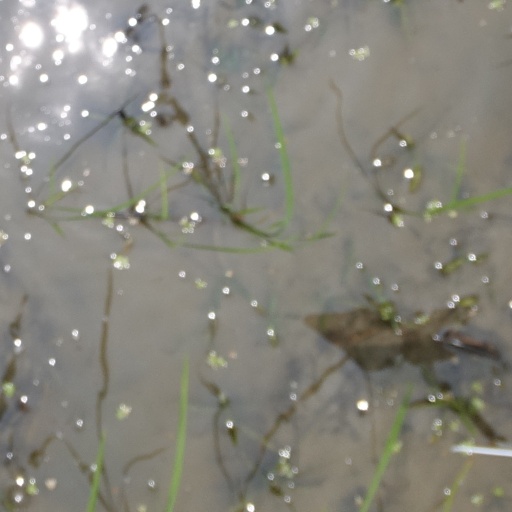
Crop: rice